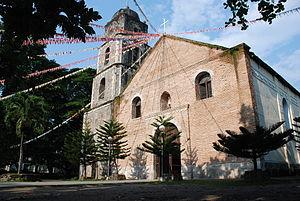
Bacong est une localité de la province du Negros oriental, aux Philippines. En 2015, elle compte 36 527 habitants.